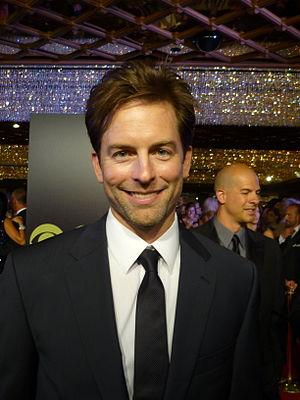
Don Lamb est un personnage fictif de la série Veronica Mars. Il est incarné par Michael Muhney.
Michael Muhney est un acteur américain né le 12 juin 1975 à Chicago, dans l'Illinois.
Victor Adam Newman, Jr. est un personnage du soap opera Les Feux de l'amour. Il est interprété par Mark Grossman, depuis mai 2019 aux États-Unis.